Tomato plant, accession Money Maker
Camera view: tilt-top (135 deg); turntable rotation: 240 degrees
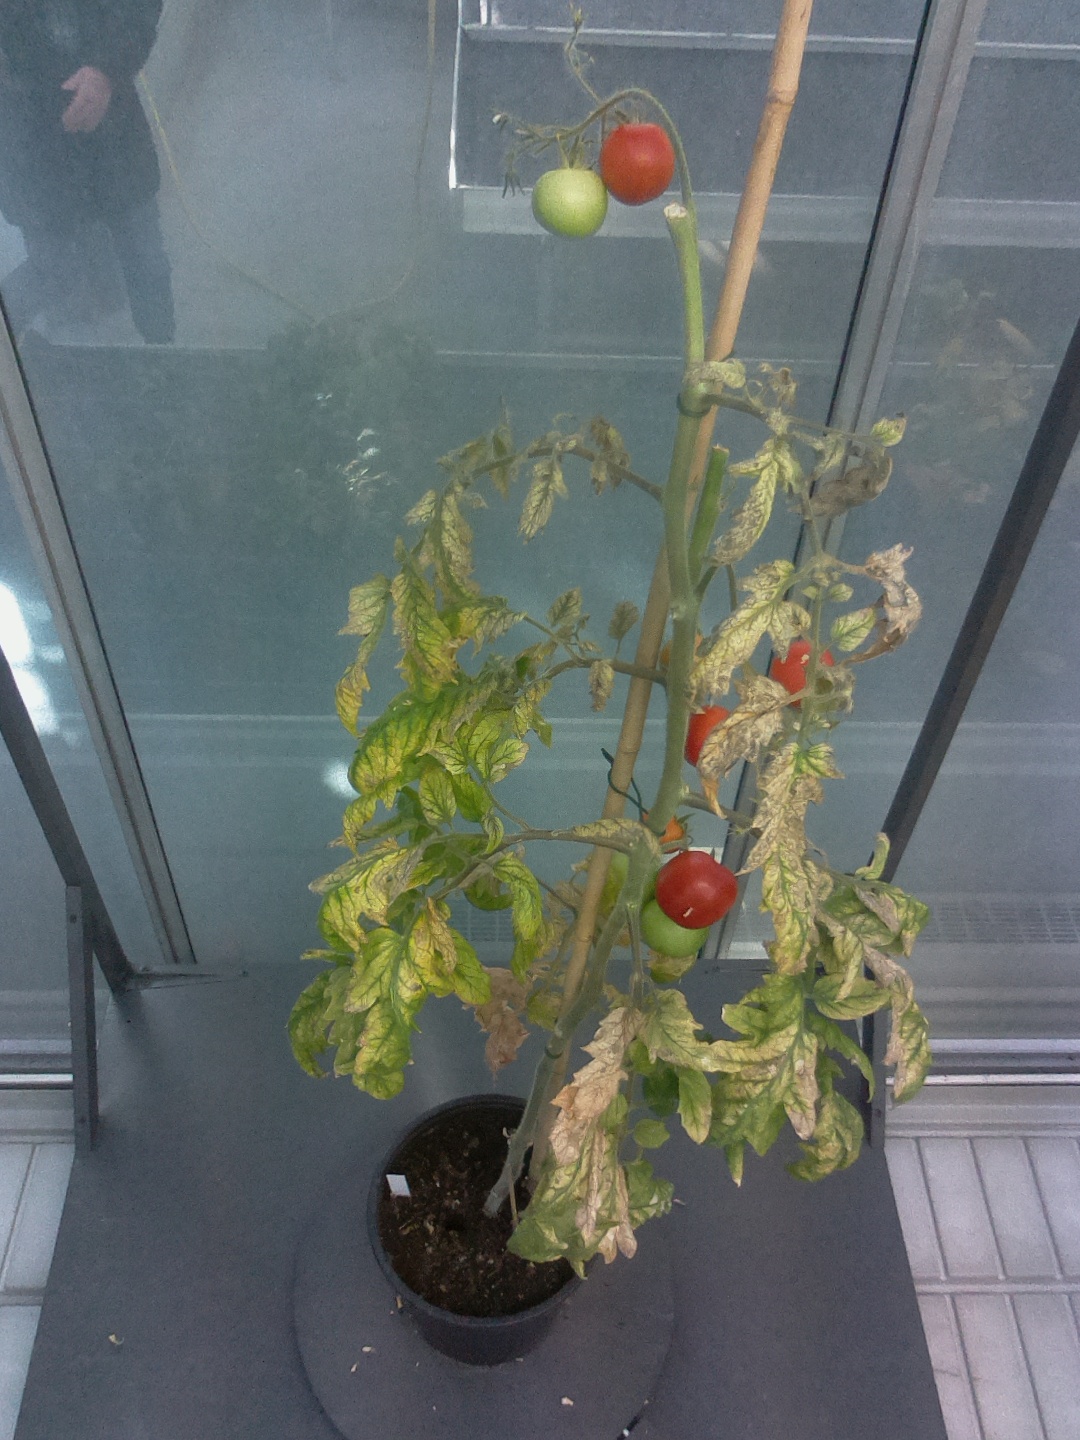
BBCH growth stage 84: 40%-50% of fruits show typical fully ripe color